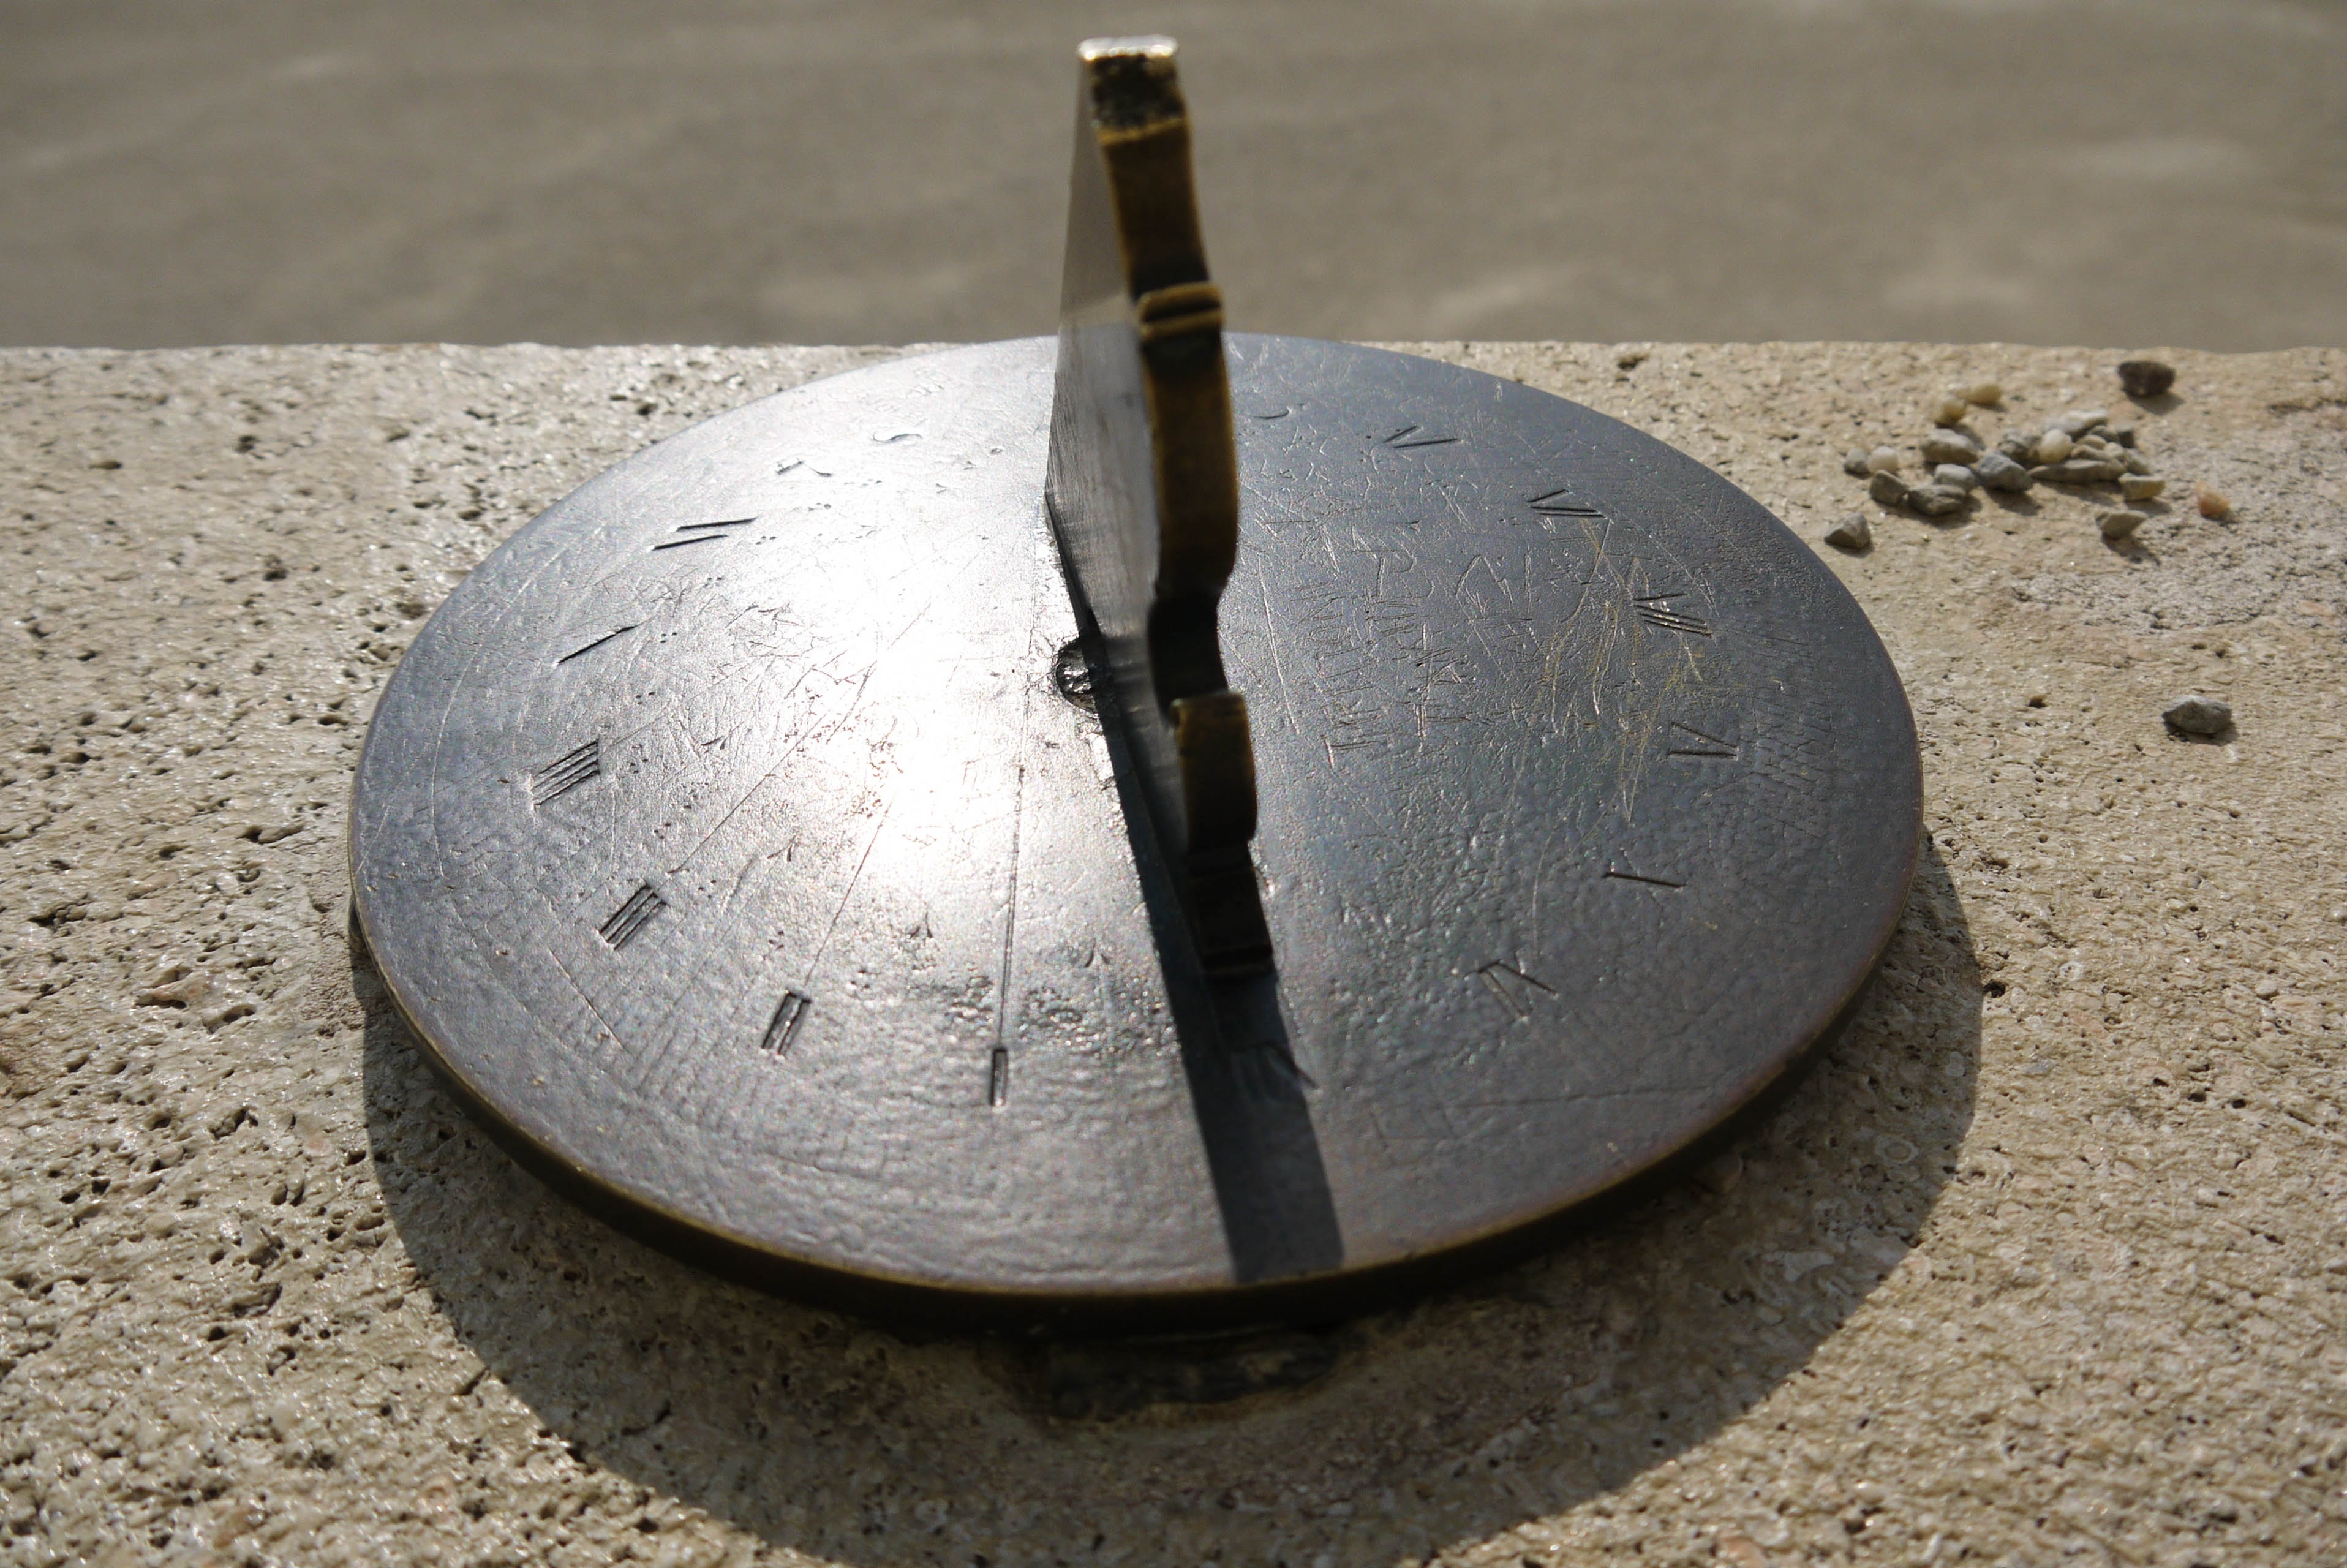
wood, sun, clock, ceramic, iron, shape, sundial, pointer, time indicating, man made object